Xtabay

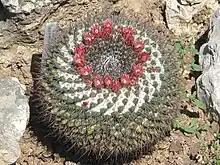
The "Tzacam" cactus ("Mammillaria heyderi"), bearing its foul-smelling flowers

Utz-colel haughtily believed that her dead body would smell better than Xkeban's because of her purity; however, her dead body had an unbearable smell. The entire pueblo gathered for her funeral, and they put flowers around her grave that disappeared the next day. Utz-colel became the foul-smelling flower of the "Tzacam" cactus ("Mammillaria columbiana" ssp. "yucatanensis" or "Mammillaria heyderi" ssp. "gaumeri"). Utz-colel prayed to evil spirits who fulfilled her desire to become a woman again so that she too might become a beautiful flower in death, but, incapable of love and motivated only by jealousy and rage, she became instead the demon Xtabay, outwardly a beautiful woman but inwardly cruel and predatory of heart.